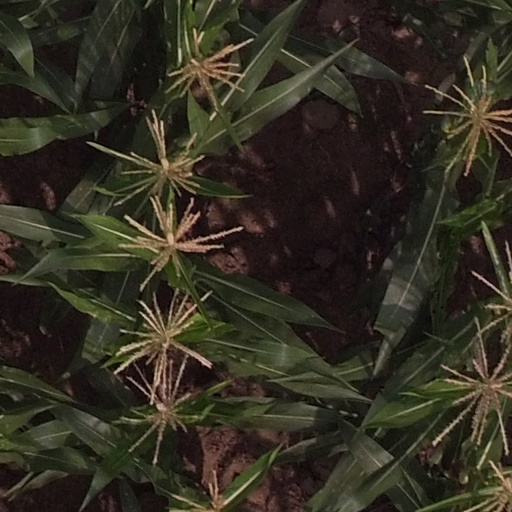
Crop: maize; corn